Disney Wish

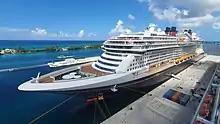
"Disney Wish" in Nassau on August 20, 2022

On June 9, 2022, "Disney Wish" was officially handed over to Disney Cruise Line, with the shipyard stating that the ship sailed to Portugal and Castaway Cay before her transatlantic voyage to Port Canaveral. She arrived at Port Canaveral on June 20, 2022, where she was welcomed by Mickey and Minnie Mouse. On June 21, 2022, the ship's first test cruise was cancelled, due to the ship not being ready. The following day, the second test cruise scheduled for June 24, 2022 was also cancelled to focus on the christening ceremony. On June 24, 2022, all past, present, and future Make-A-Wish children were announced to be the godchildren of the ship. On June 29, 2022, "Disney Wish" was officially christened by three ambassadors of the Make-A-Wish children before embarking on her 3-night christening cruise for the media to Castaway Cay.